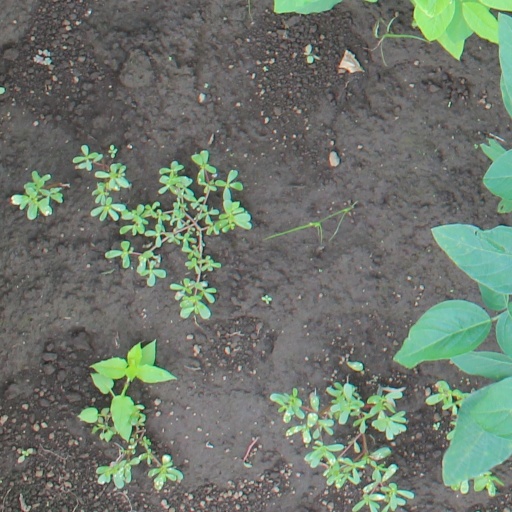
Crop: soybean